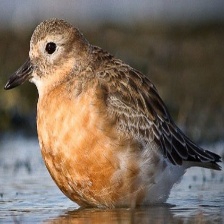
Species: INLAND DOTTEREL
Scientific name: CHARADRIUS AUSTRALIS